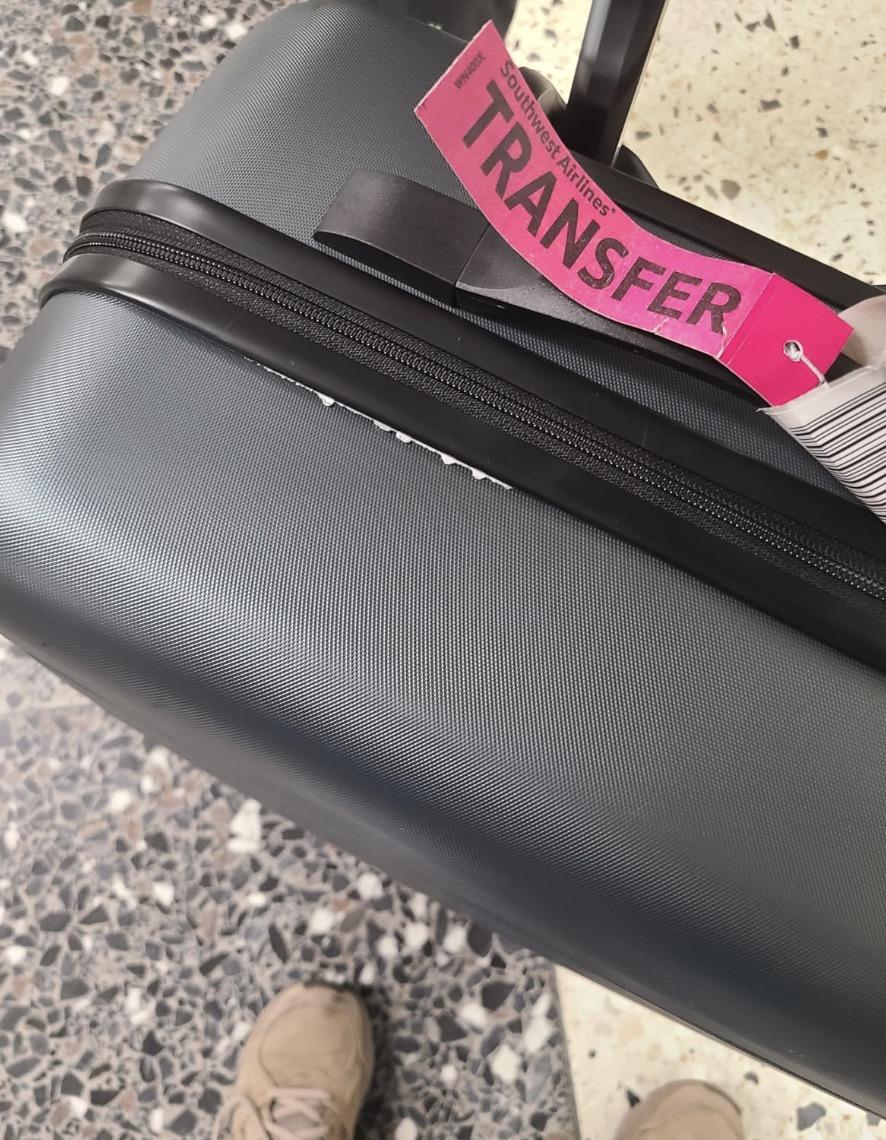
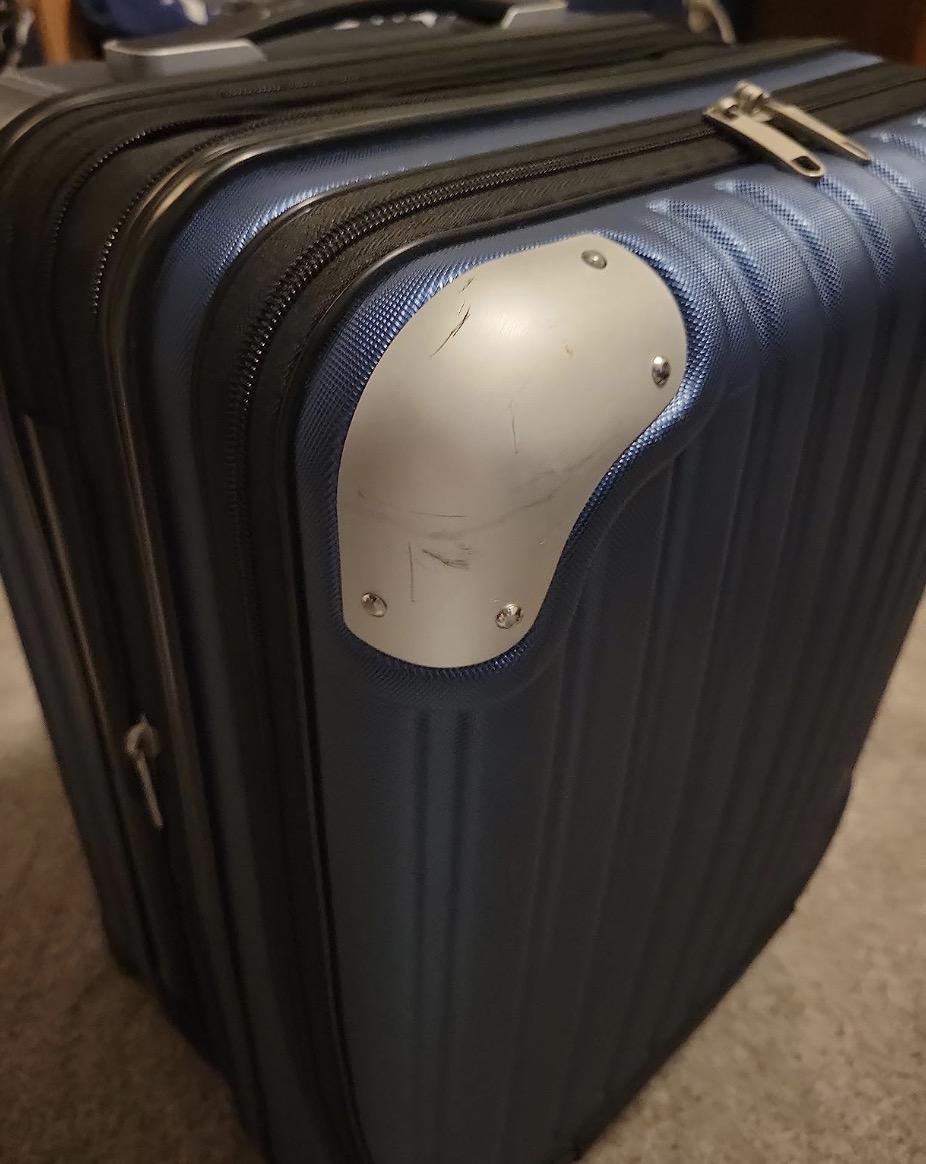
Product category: items_tea
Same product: no